One ban

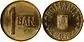
1 ban from 2013

The denomination returned in 1952 under communist rule, after a monetary reform on 28 January of that year. Its dimensions and mass remained the same as in 1867 and 1900, although the composition changed to 95% copper and 5% aluminium. The coin featured Romania's communist coat of arms on the obverse. The reverse featured the denomination and year in plain type. The coin was minted at Moscow Mint in Soviet Russia and 67.4 million were issued. The next year a star was placed above the coat of arms, akin to other communist nations. For 1953, 8 million of the coin were issued from Bucharest, but after 15.3 million in 1954 the denomination was again demonetised.